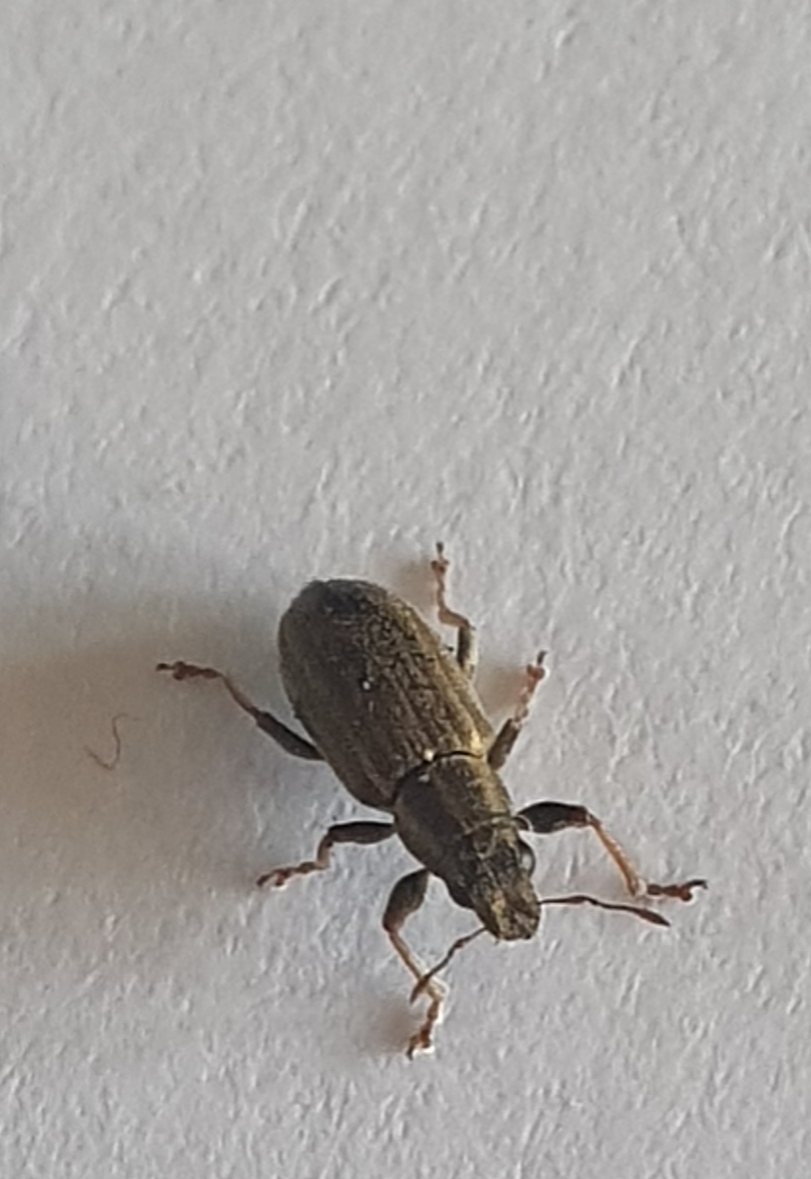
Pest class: pea_leaf_weevil